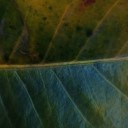
Label: Cerscospora